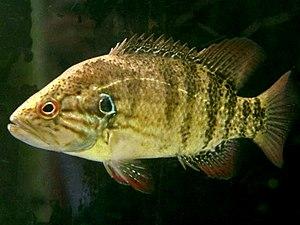
Les Percichthyidae sont une famille de poissons à nageoires rayonnées.